Huaquechula

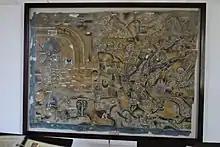
Copy of the Lienzo de Quauhquechollan in the monastery museum

The area was part of the route that provided supplies and soldiers for the conquest of Tenochtitlan. After this, the area came under the control of Jorge de Alvarado in 1524. In the 17th century, it came under the direct control of the Spanish Crown as part of the Atlixco district. In 1895, it was made an independent municipality.